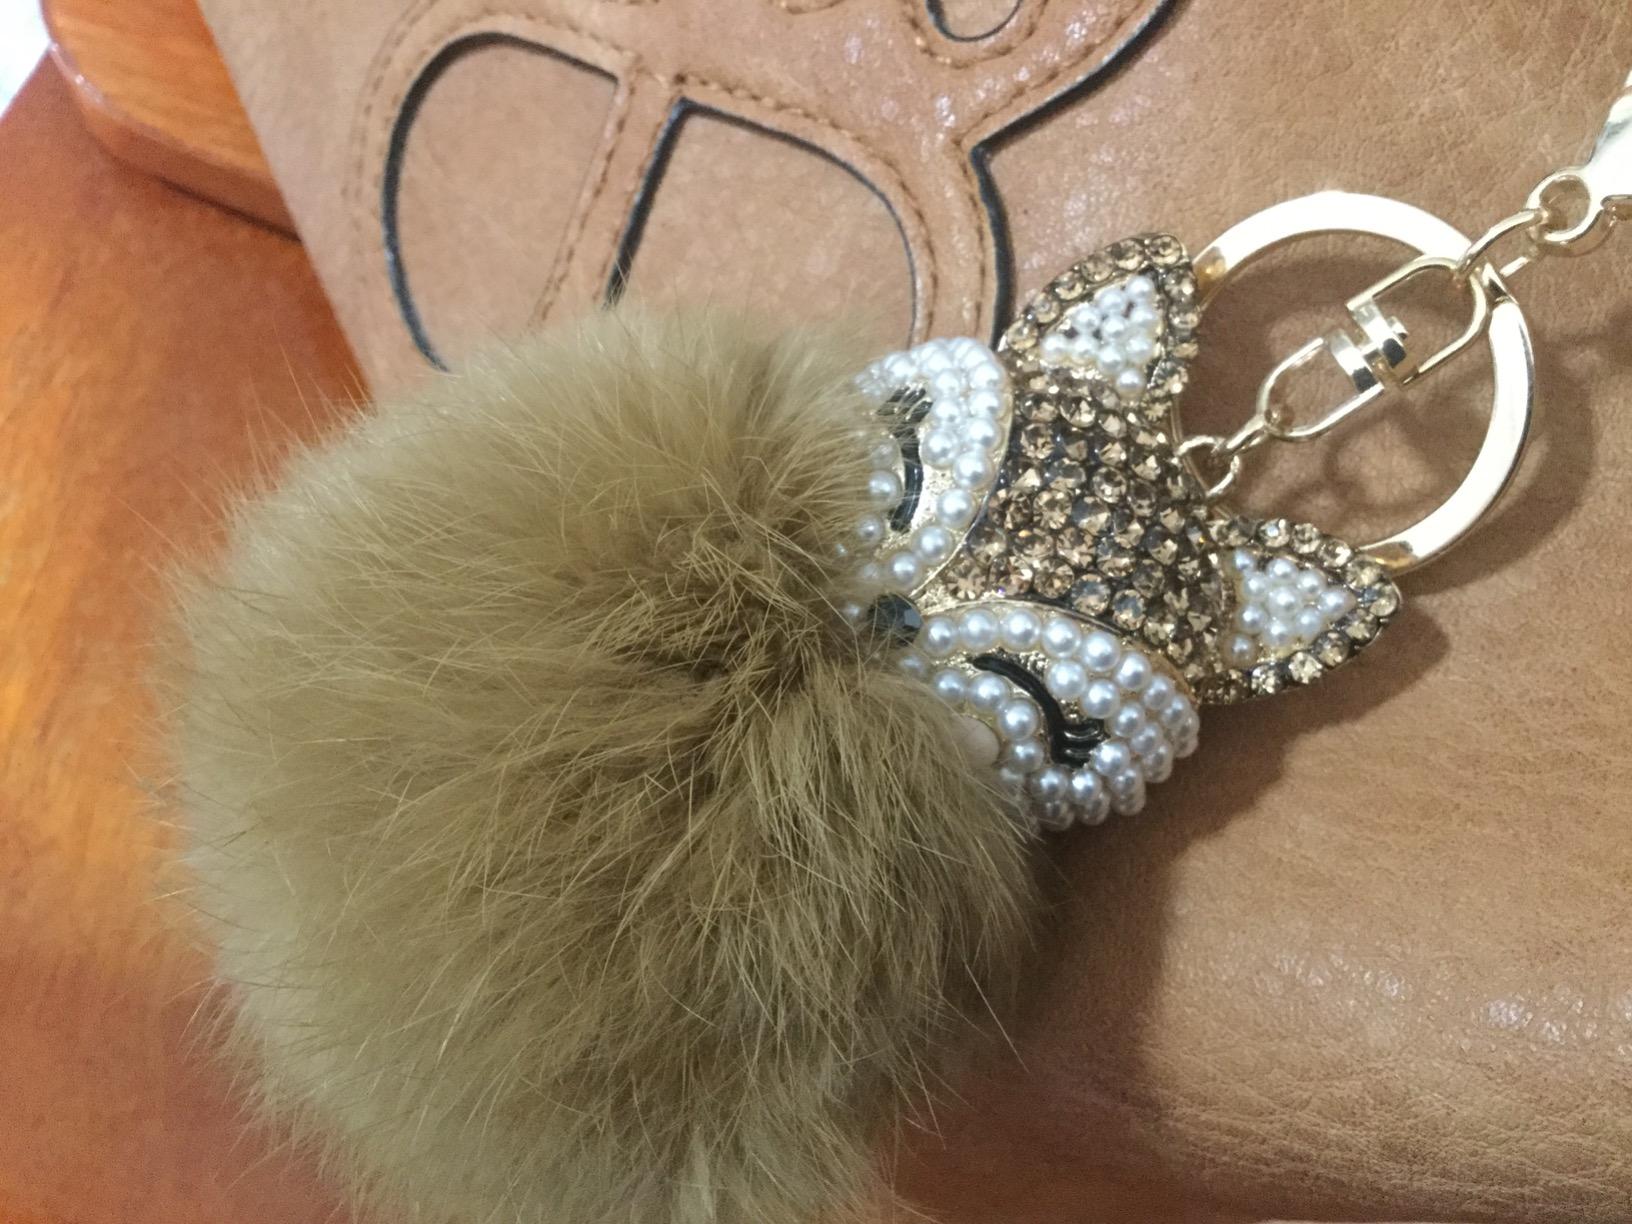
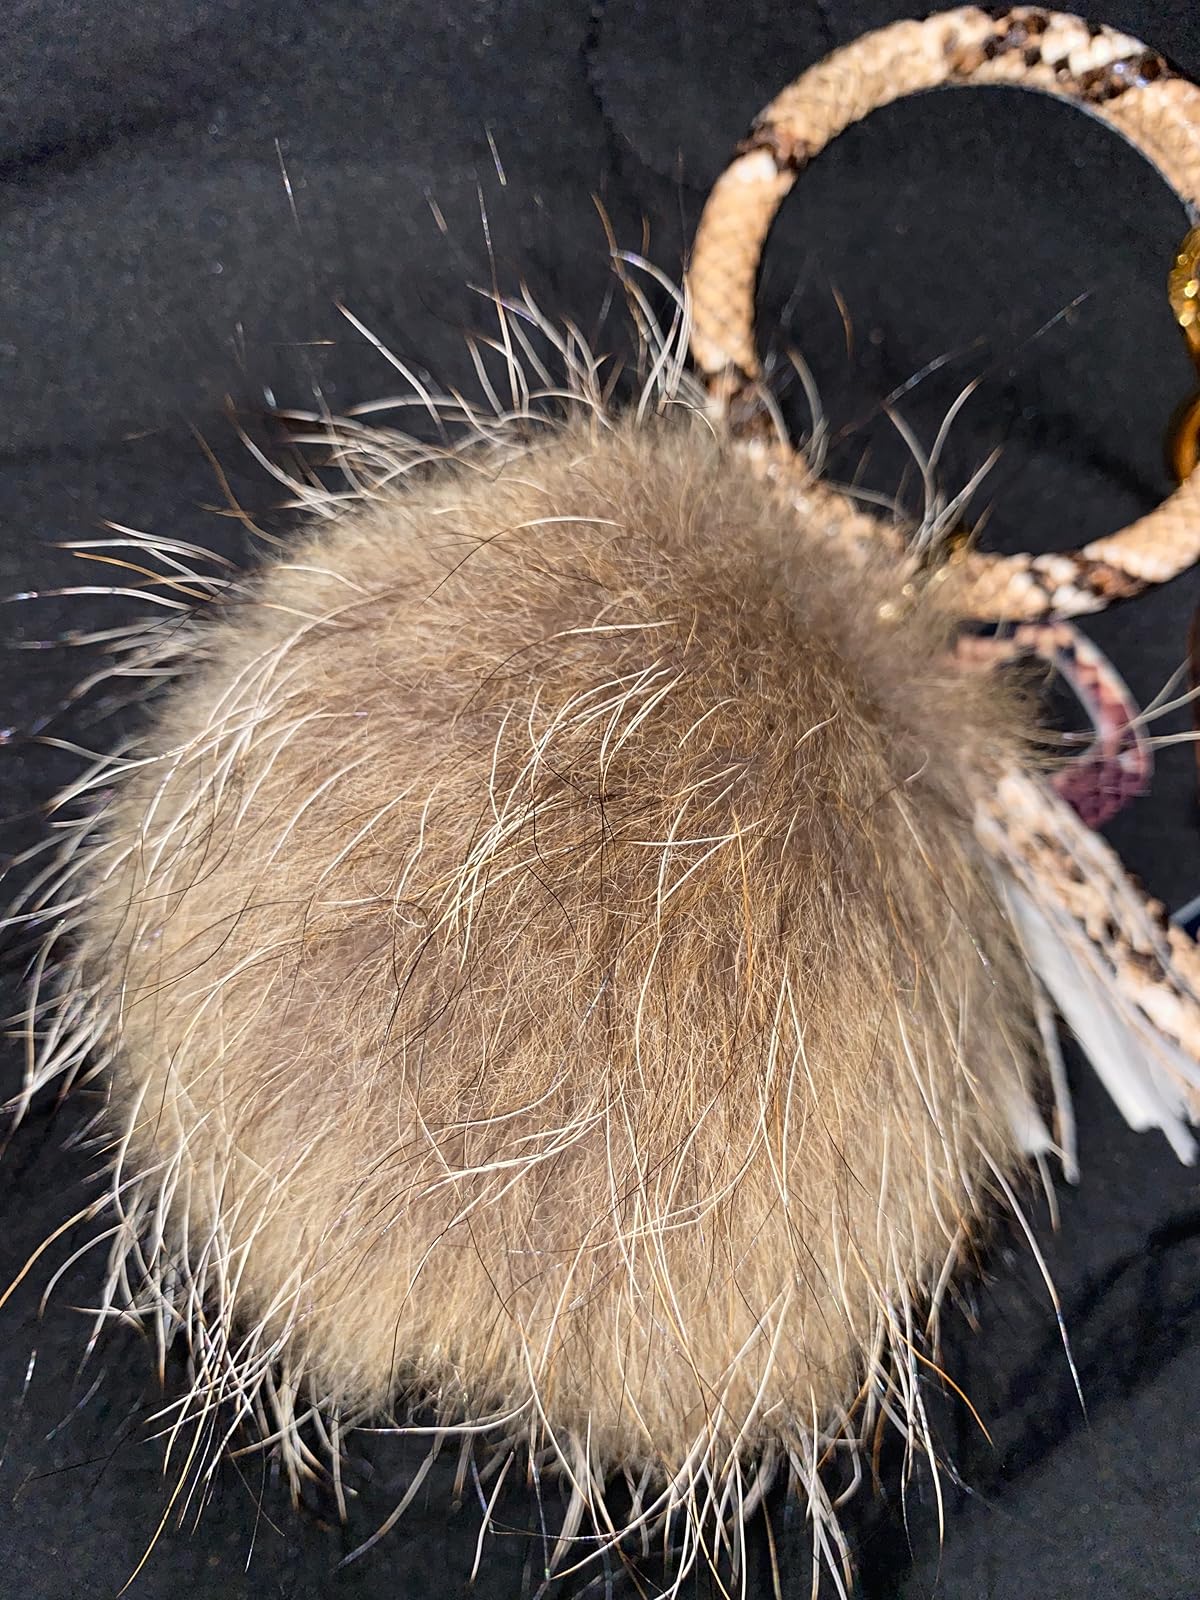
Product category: accessories_keychain
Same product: no